Meredzhi (village)

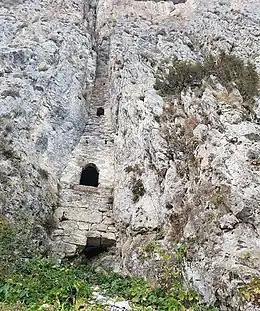
Tower in between a cliff

In 1862, the Ingush "okrug" was established as part of the Western Department of Terek Oblast. The village of Meredzhi was part of the "Gorsky uchastok" of the Ingush "okrug". In 1866 the Meredzhi was ceded to the due to them belonging to the same nation as the locals (Chechen) and geographically closer to the central governance of the "okrug".